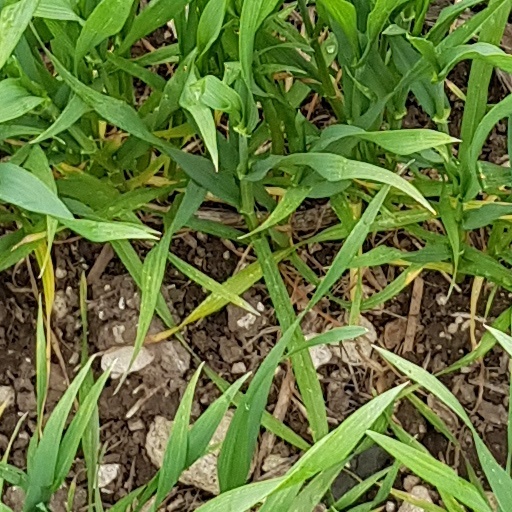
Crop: wheat